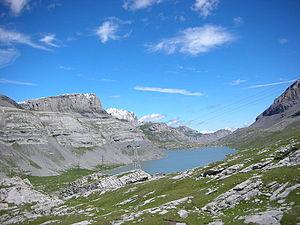
Vue du Daubensee depuis le col de la Gemmi
Loèche-les-Bains, en allemand Leukerbad, est une commune suisse du canton du Valais, située dans le district de Loèche.